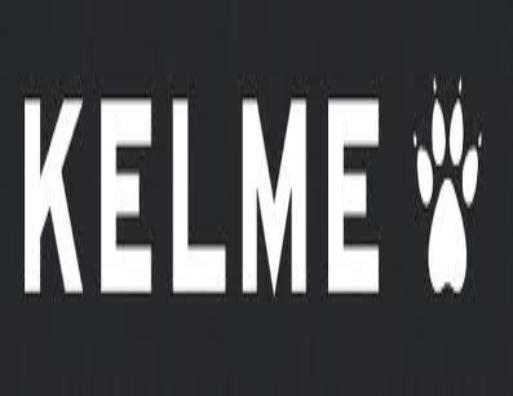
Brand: Kelme
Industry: Sports